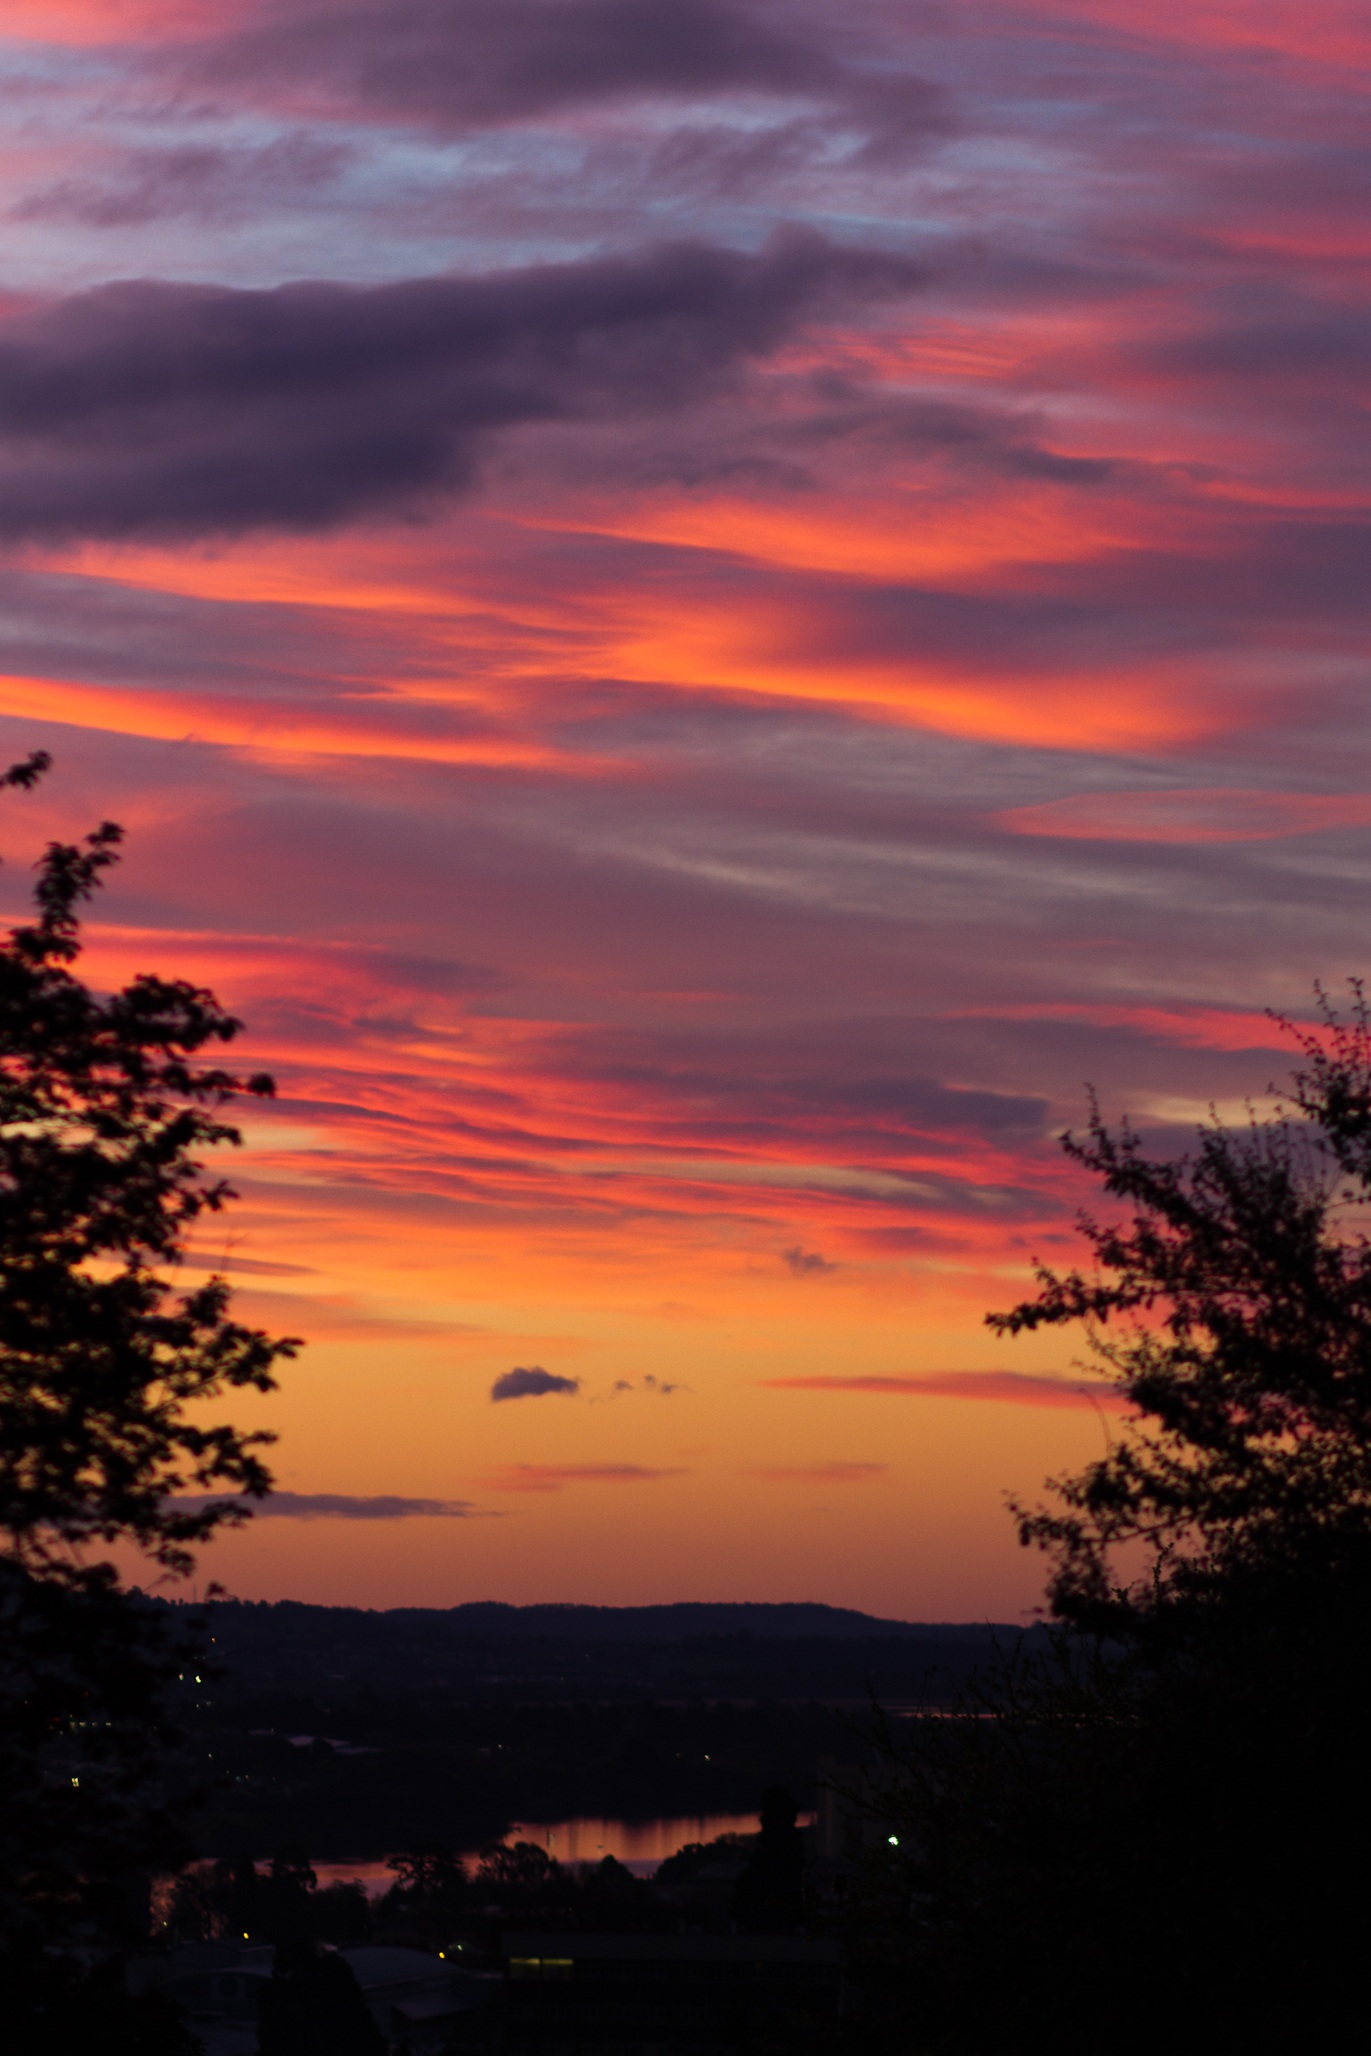
nature, horizon, silhouette, cloud, sky, sun, sunrise, sunset, cloudy, morning, dawn, atmosphere, dusk, evening, clouds, sunset sky, sky clouds, afterglow, sunset background, red sky at morning